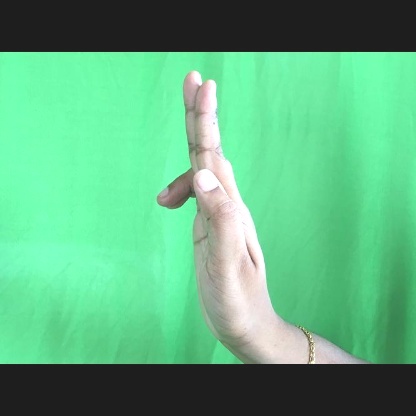
Mudra: Ardhapathaka